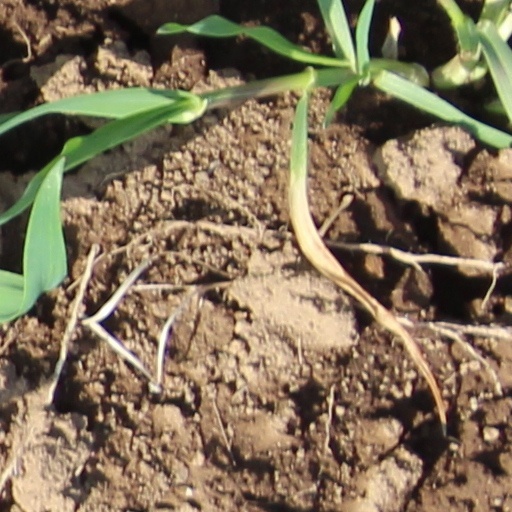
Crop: wheat